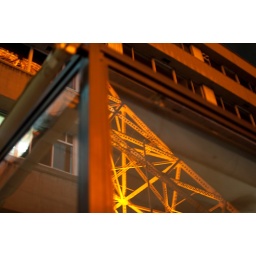
Reflection of Tokyo tower in the glass